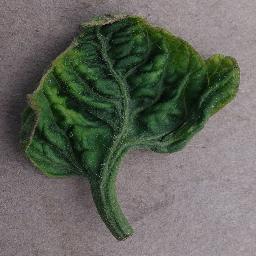
Label: Tomato___Tomato_Yellow_Leaf_Curl_Virus